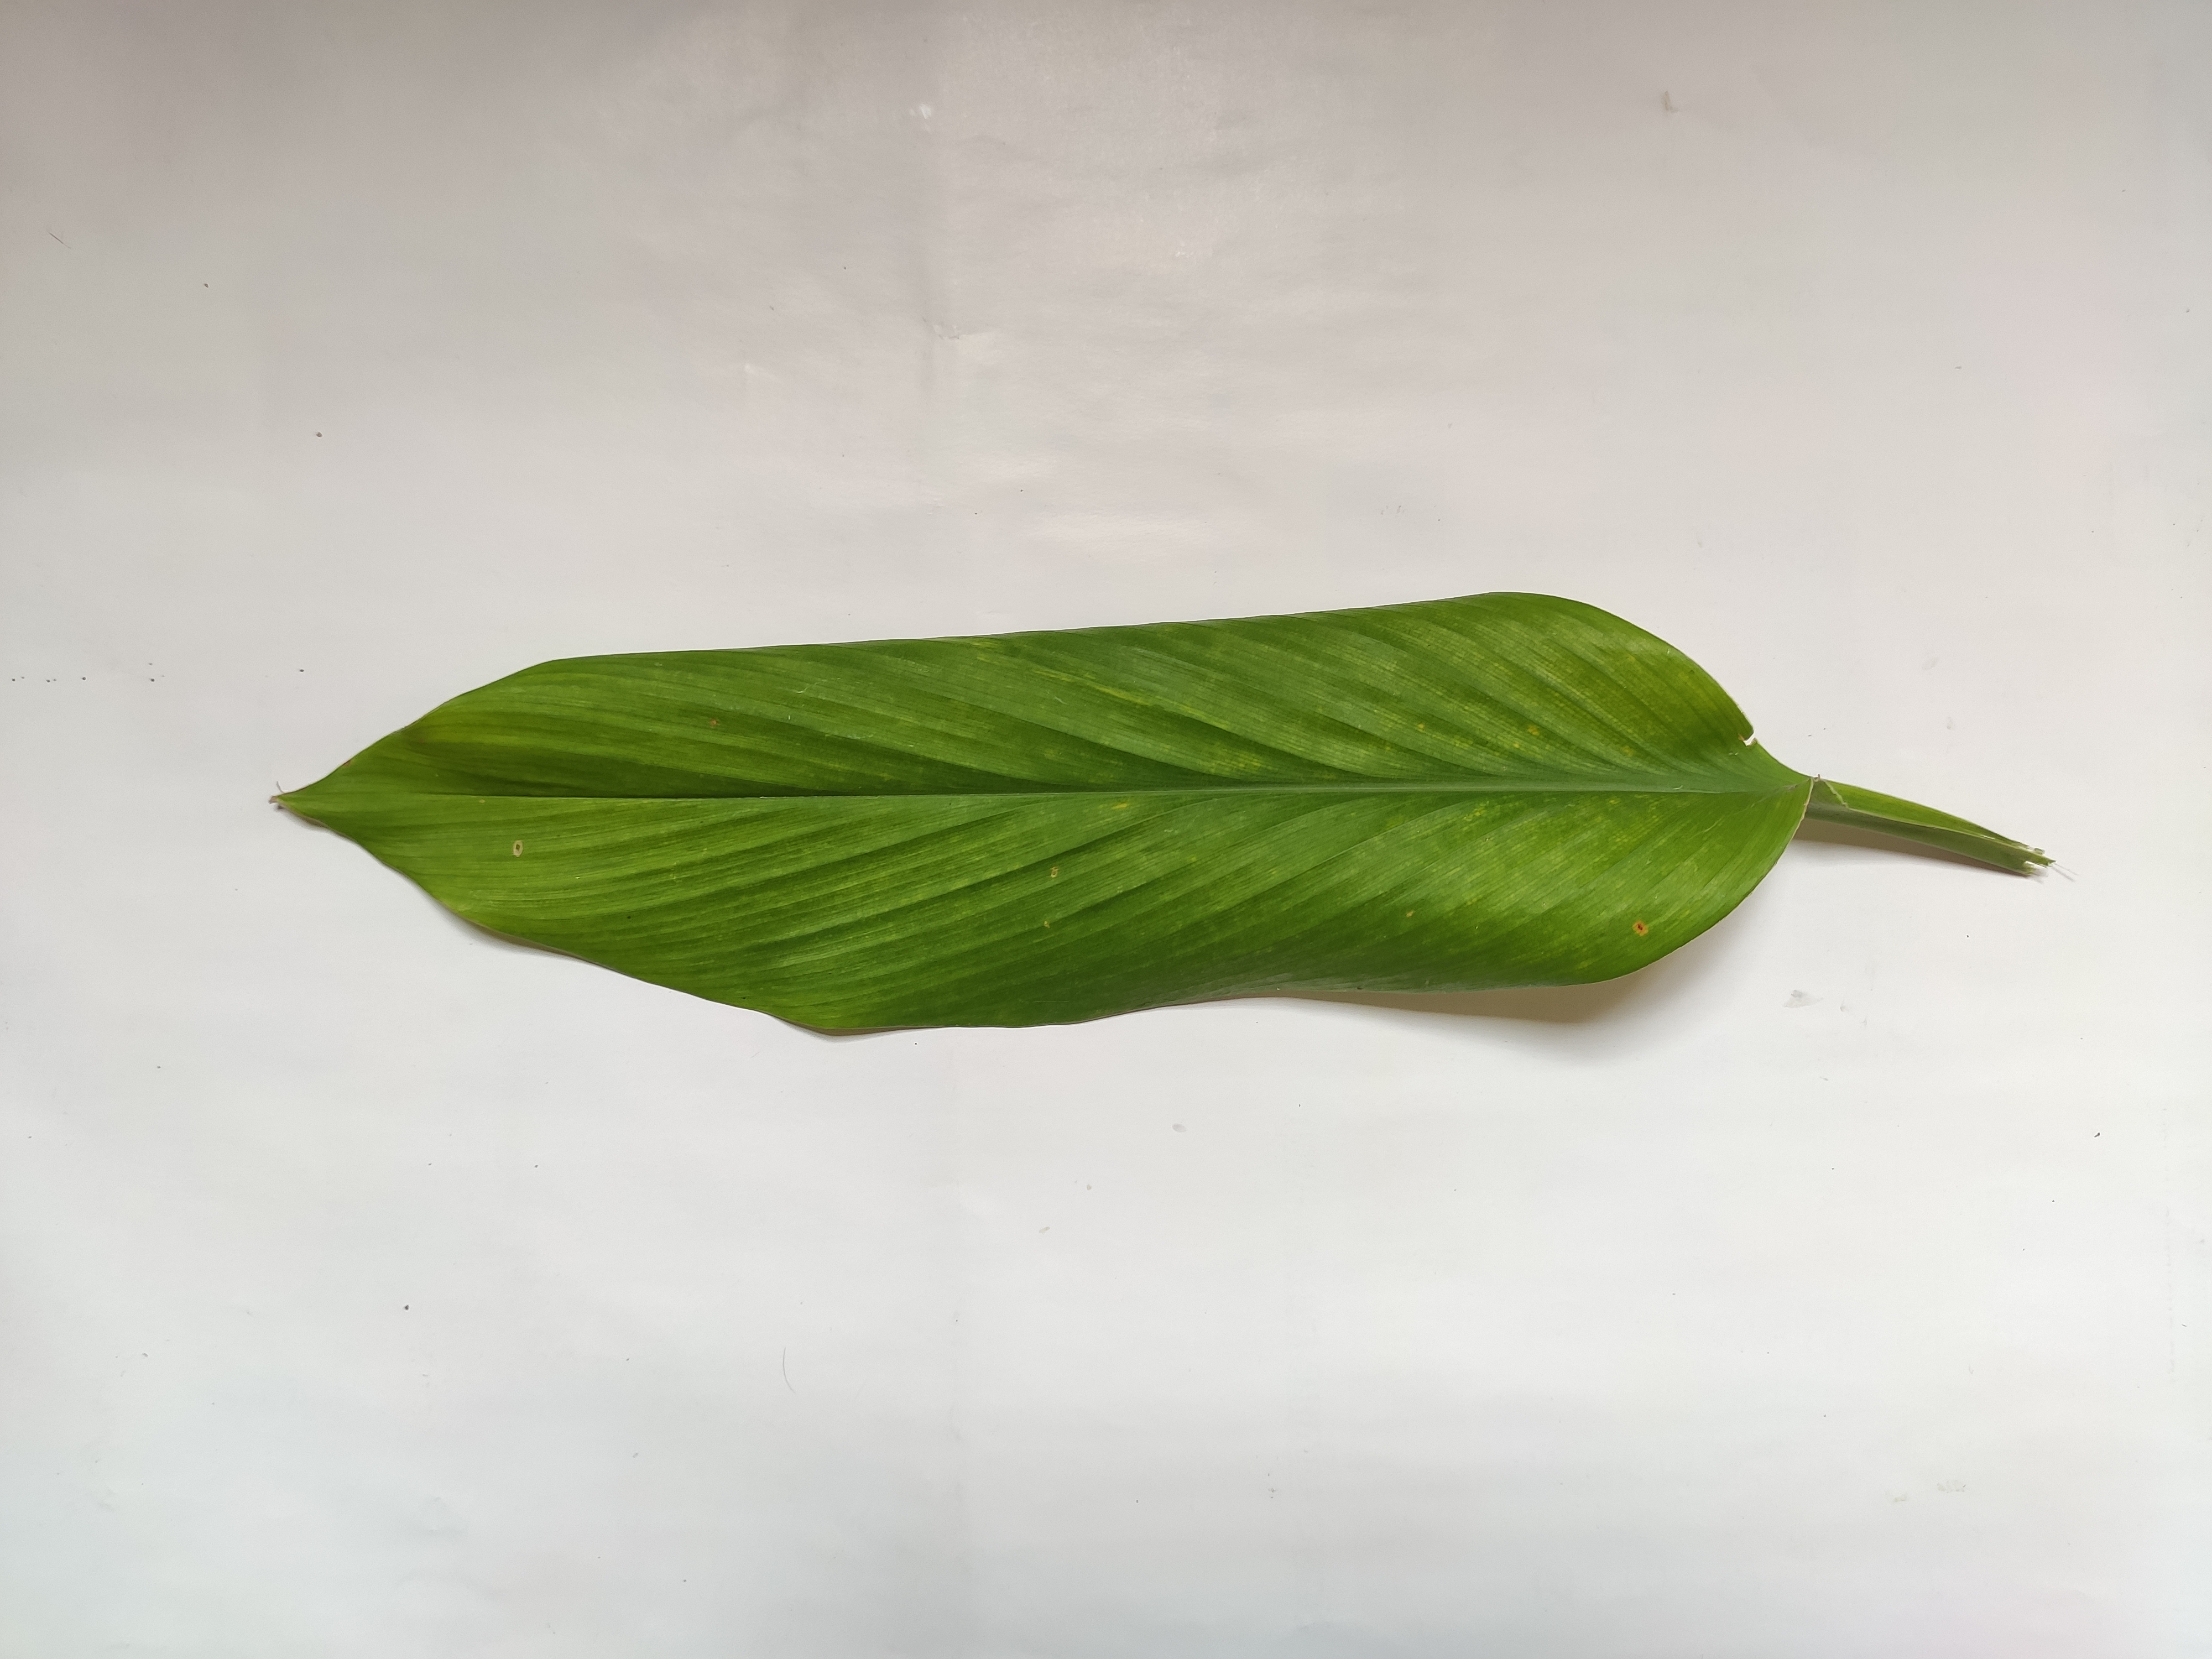
Label: Healthy_Leaf